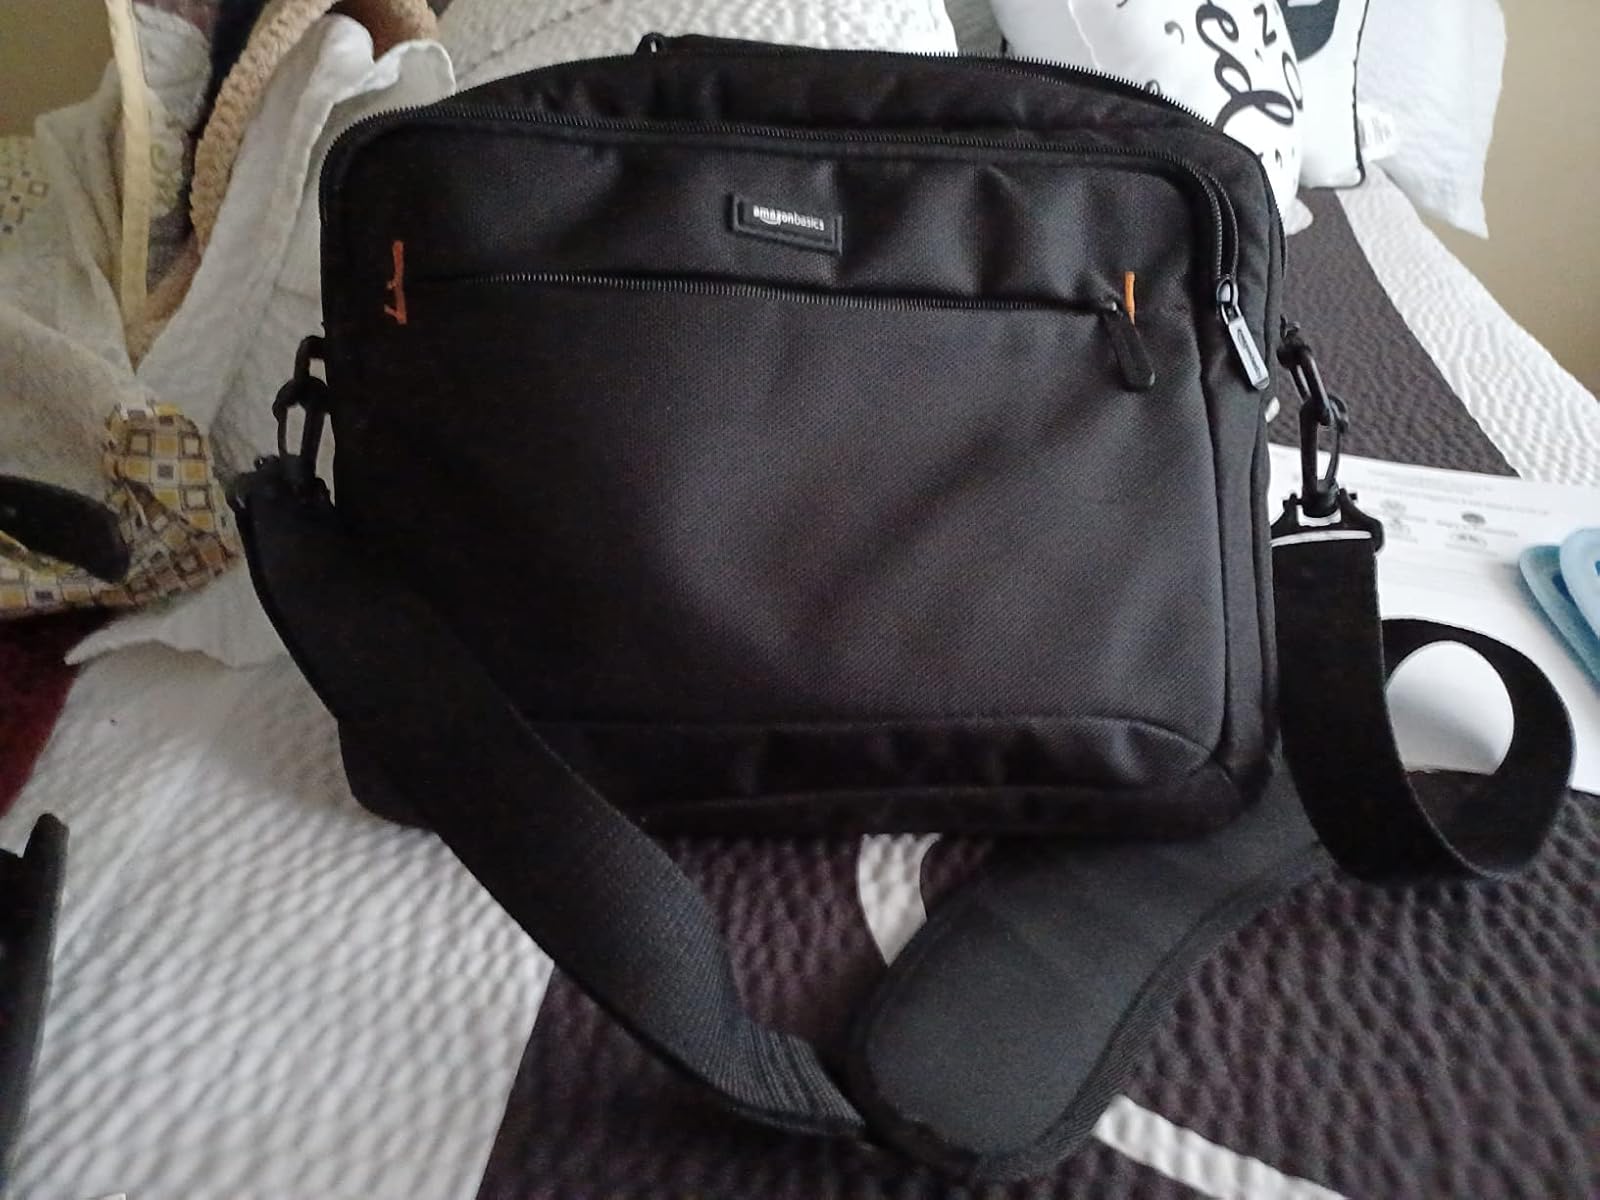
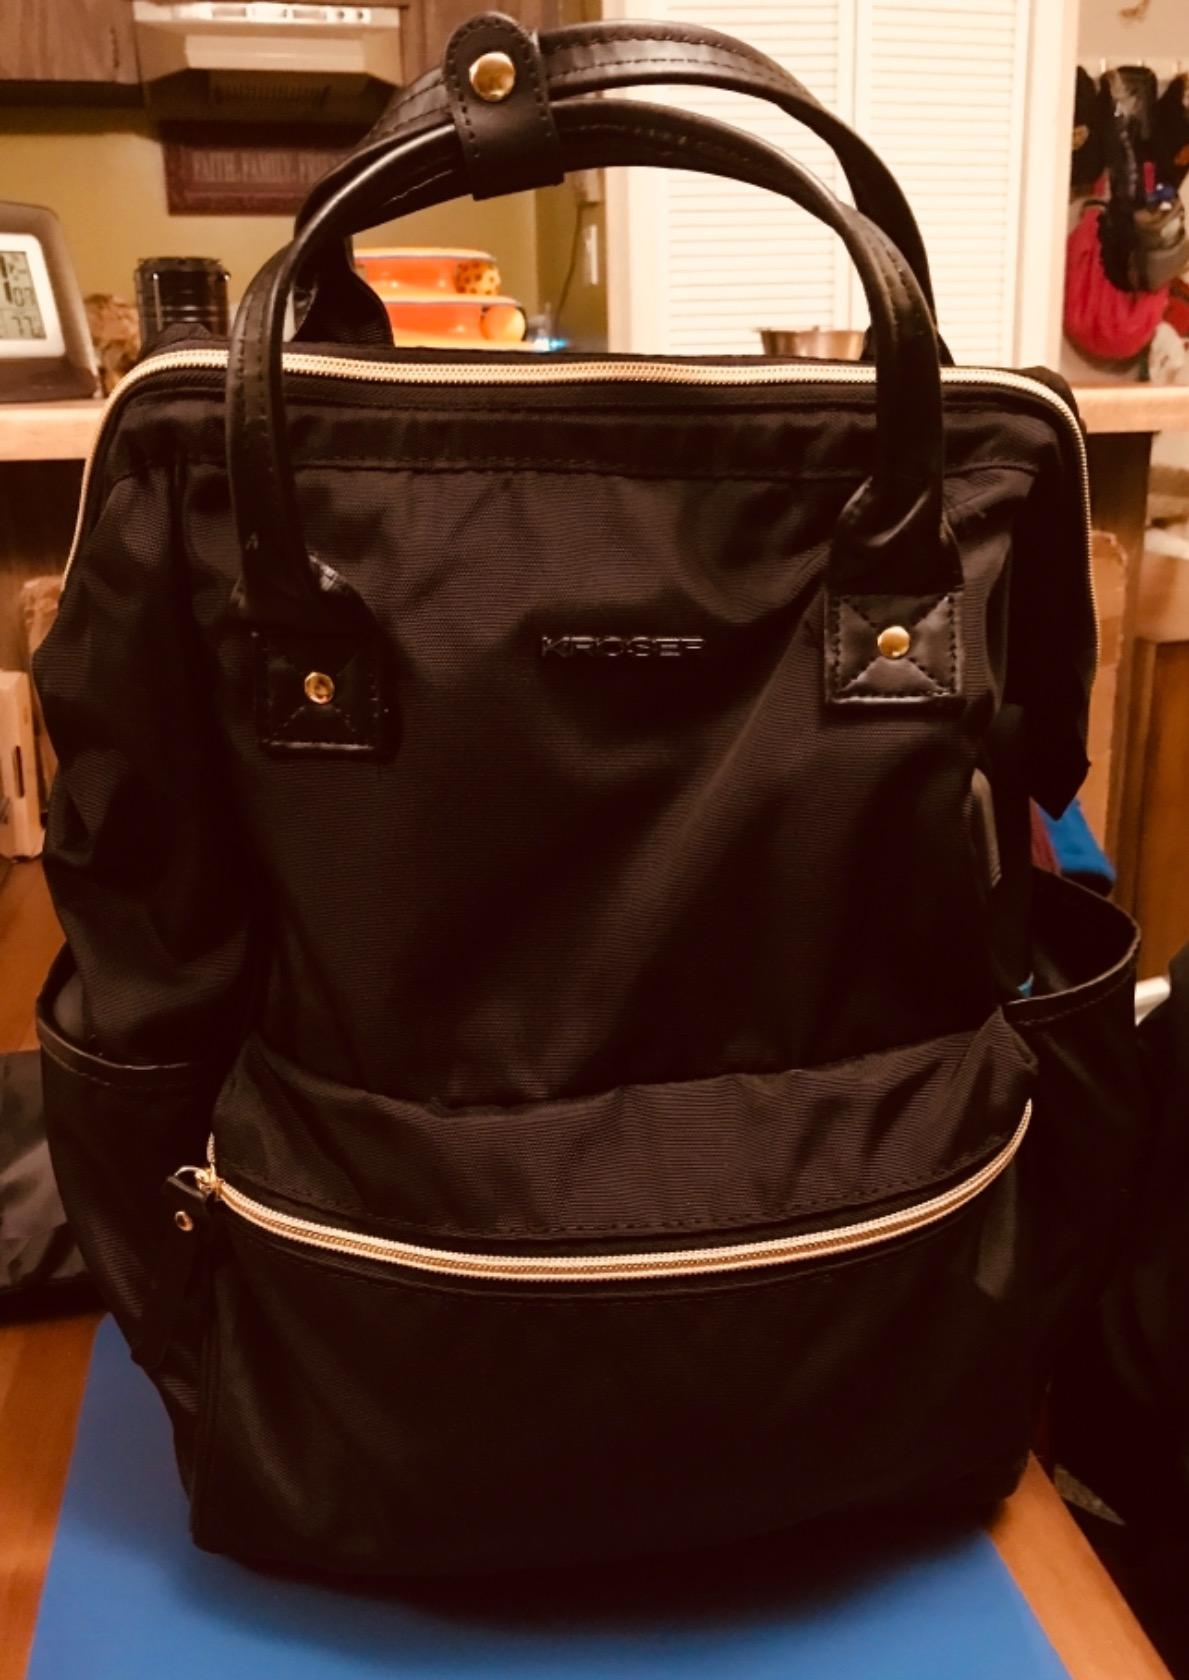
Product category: bag
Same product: no